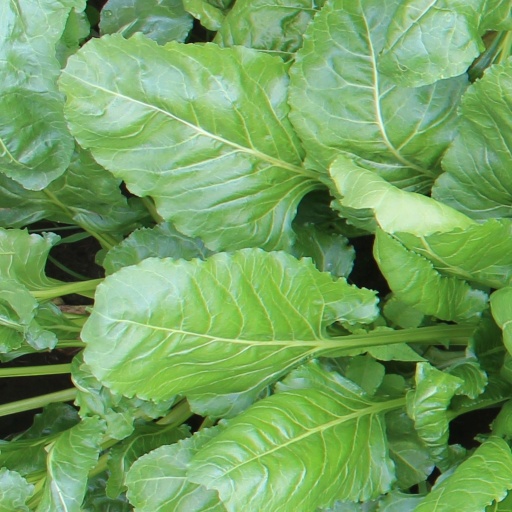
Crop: sugar beet